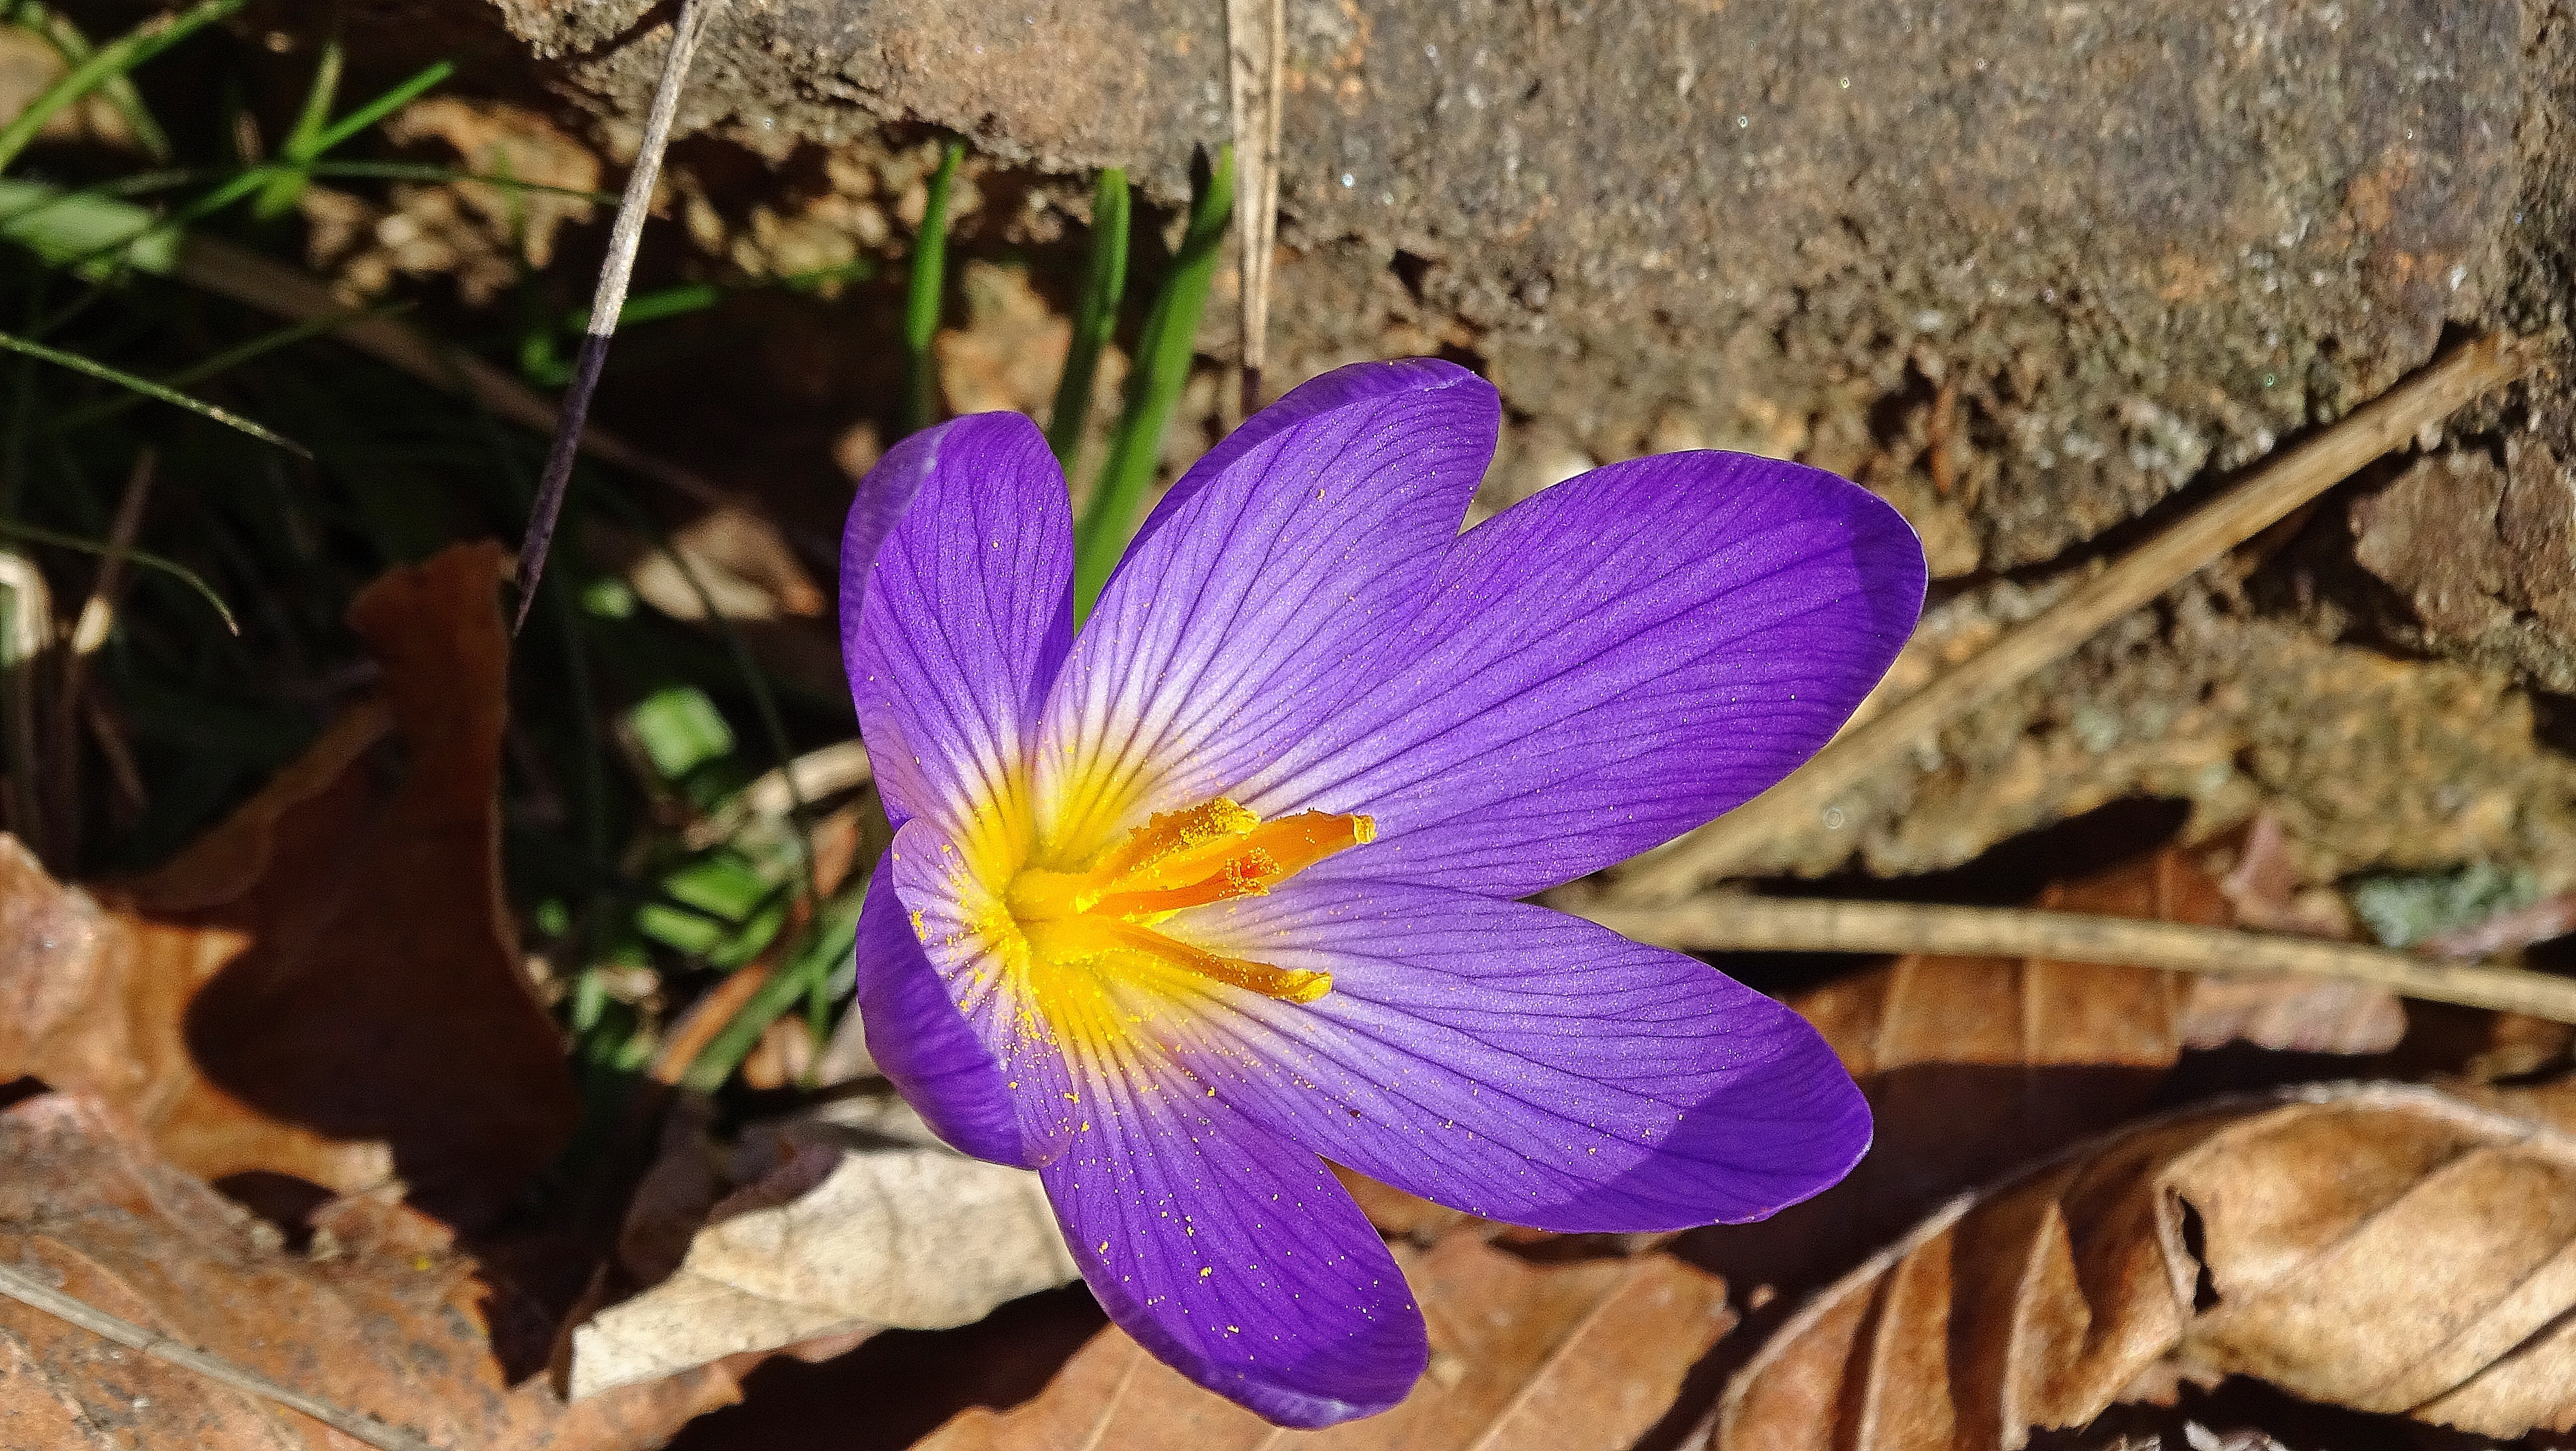
plant, flower, petal, spring, flora, wildflower, upstream, eye, crocus, macro photography, flowering plant, spear, land plant, violet family